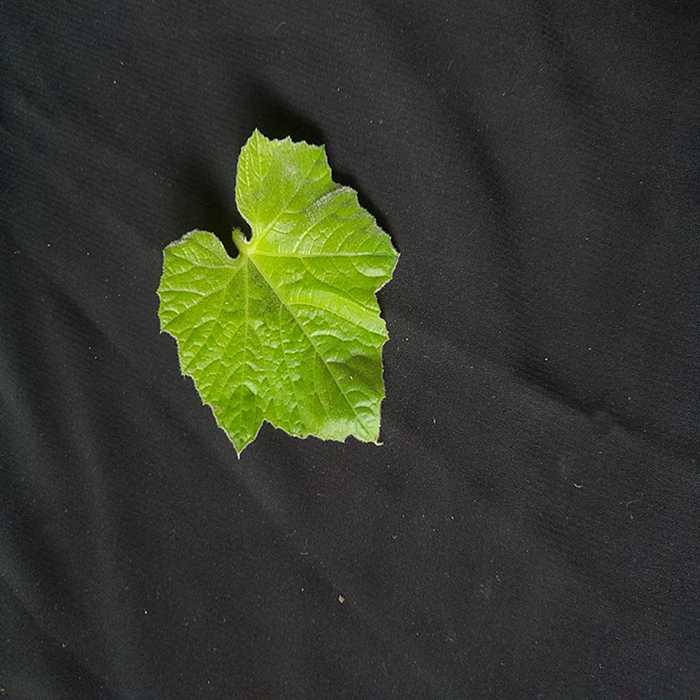
Plant: Bottle gourd
Label: Fresh leaf